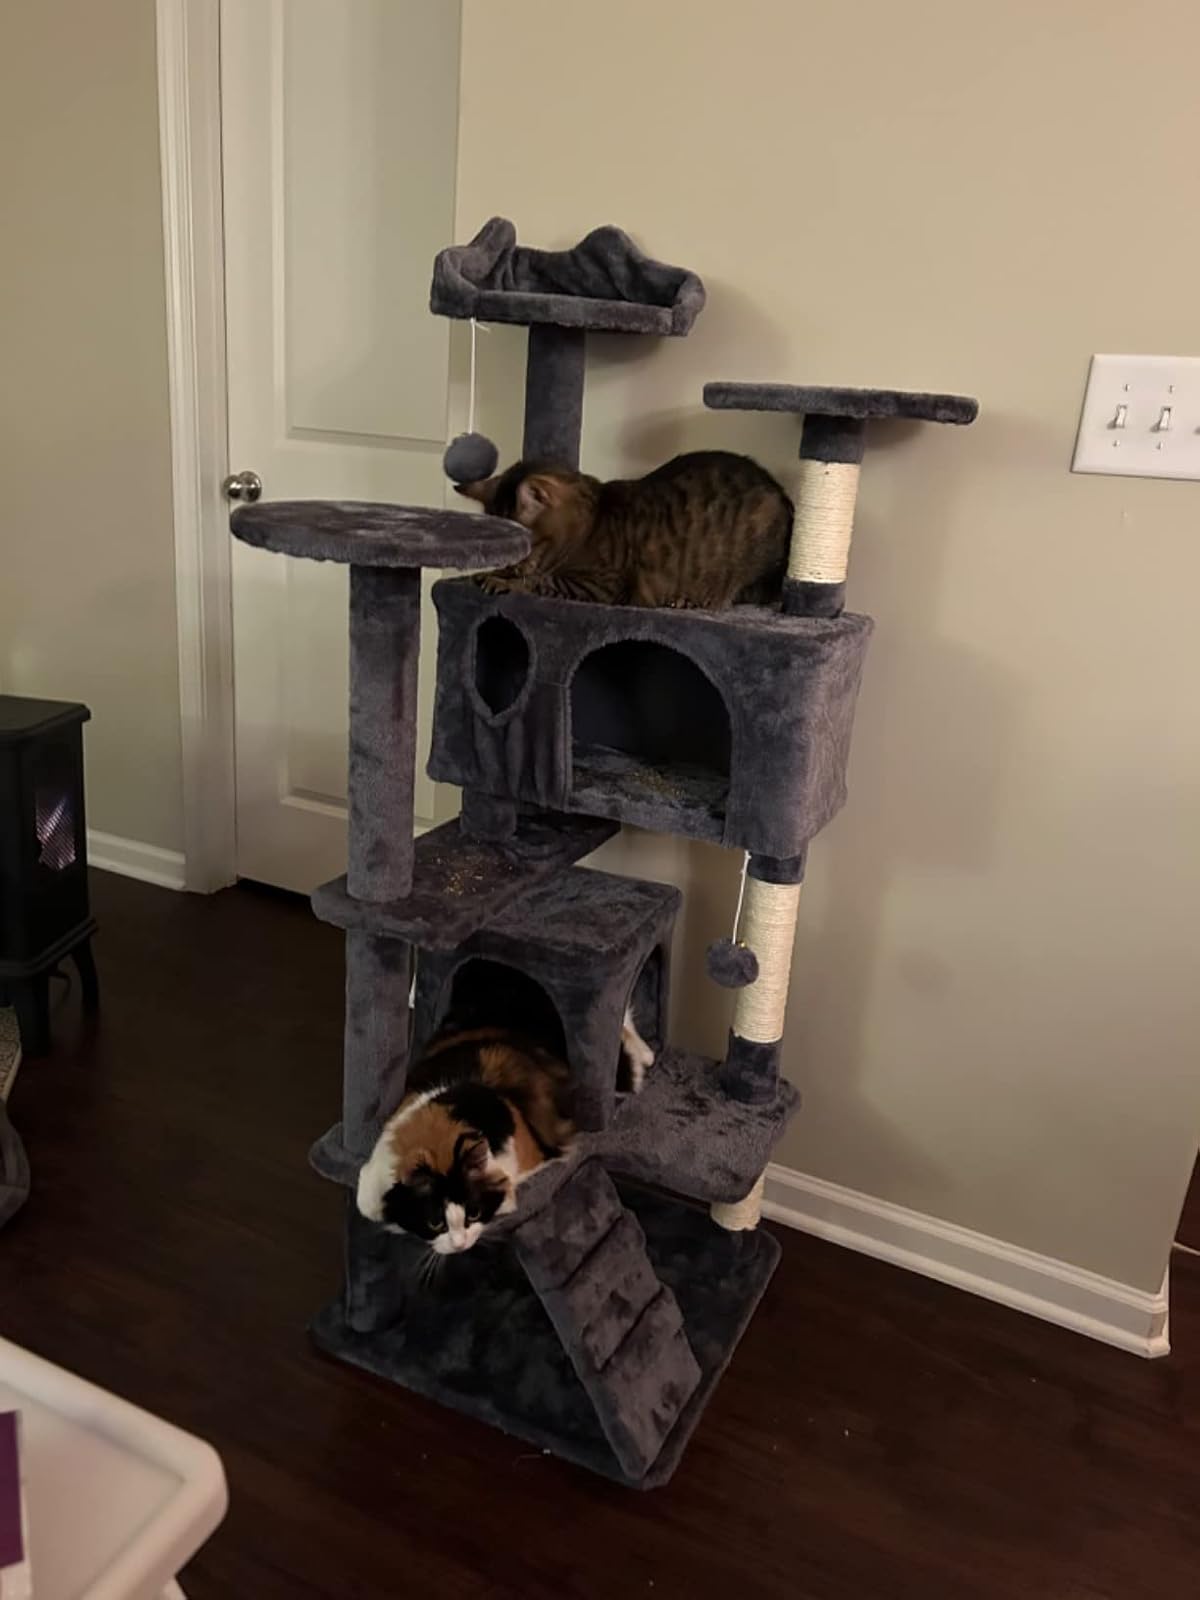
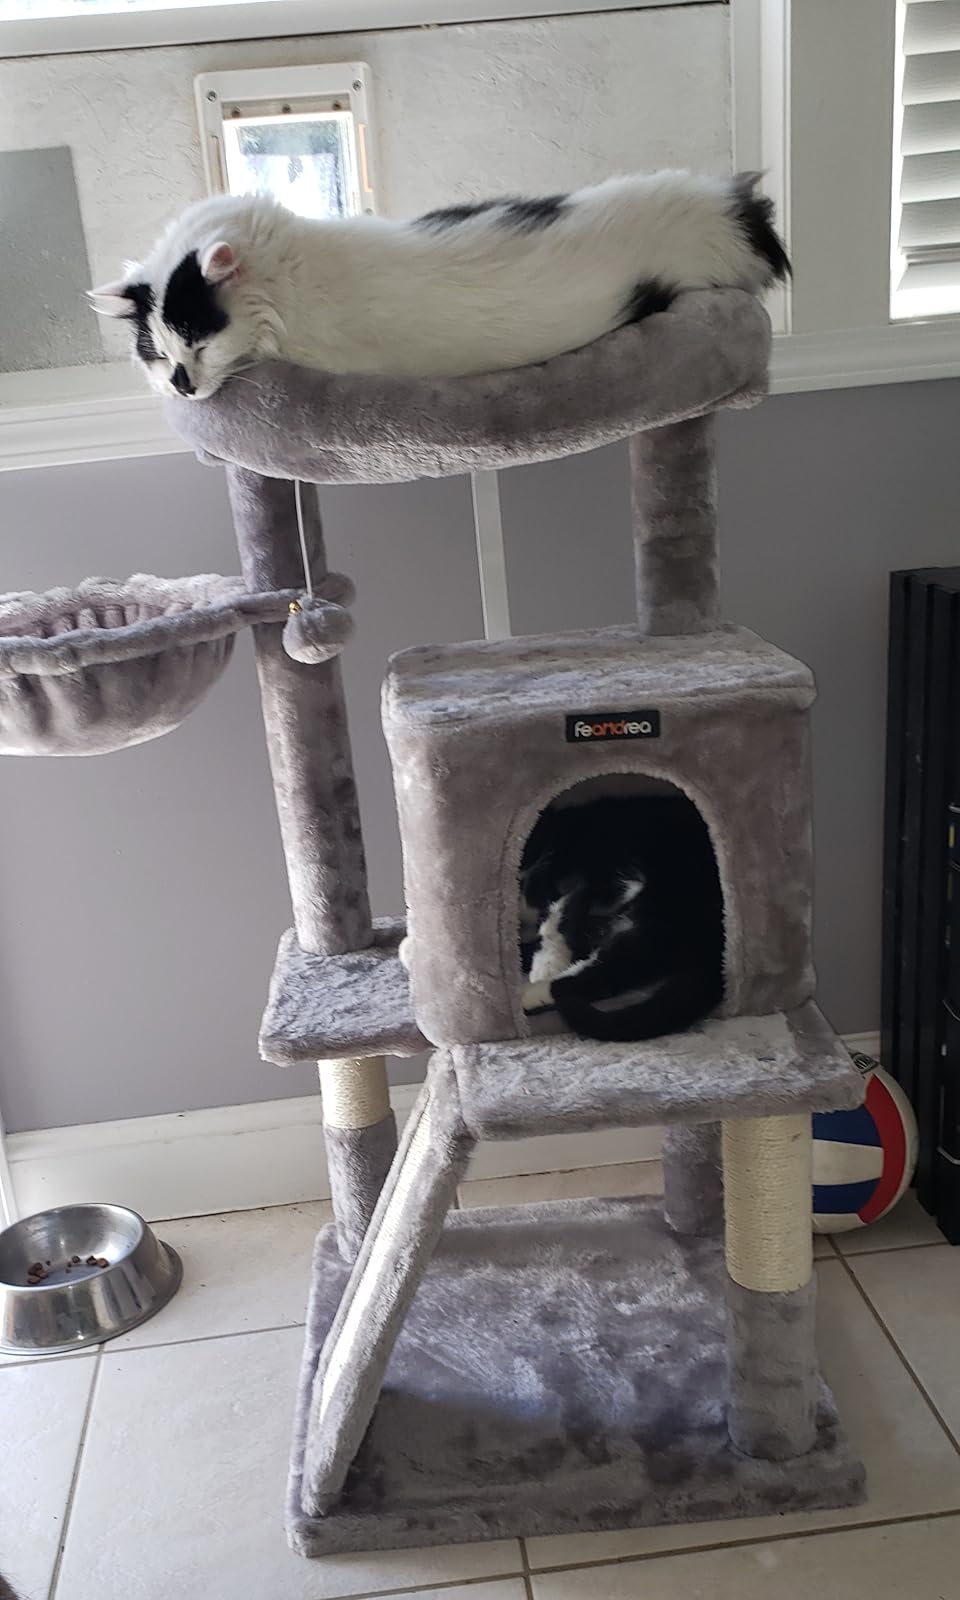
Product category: items_cat tree
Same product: no